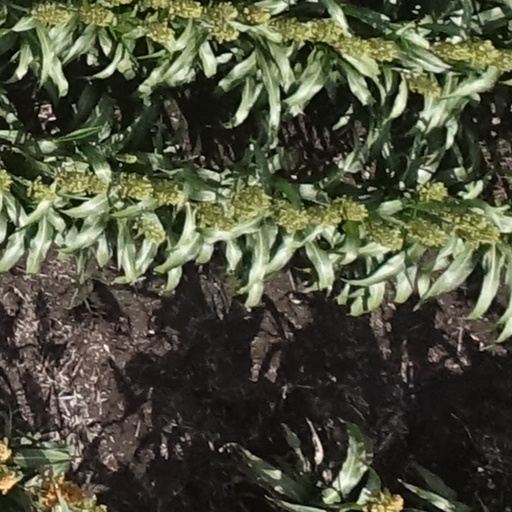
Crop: sorghum